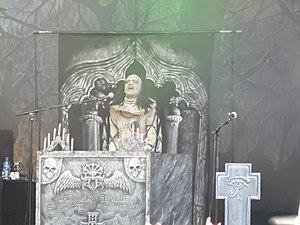
Leena Peisa, sous le pseudonyme Awa, est l'ancienne claviériste du groupe musical Lordi. Les anciens groupes de Peisa incluent Dolchamar et Porvoo.